Hyenas (1992 film)

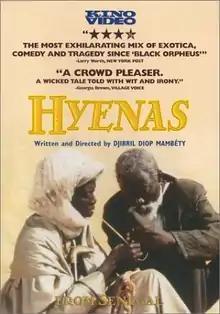
film poster

Hyenas is a 1992 Senegalese film adaptation of Friedrich Dürrenmatt's Swiss-German satirical tragicomedy play "The Visit" (1956), directed by Djibril Diop Mambéty. The intimate story of love and revenge parallels a critique of neocolonialism and African consumerism. It was entered into the 1992 Cannes Film Festival.